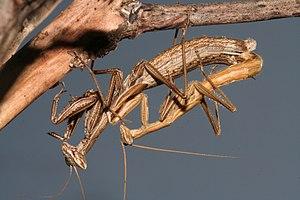
Pseudoyersinia est un genre d'insectes de la famille des Mantidae.